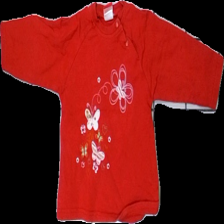
View: front
Type: Top
Category: Children
Brand: Not in the list
Brand text on label: Bondi
Colors: Red
Material: 100% Cotton
Pattern: Embroidered
Cut: Loose
Size: 86
Season: All
Price range: 50-100
Recommended usage: Reuse
Description: red top with embroidery